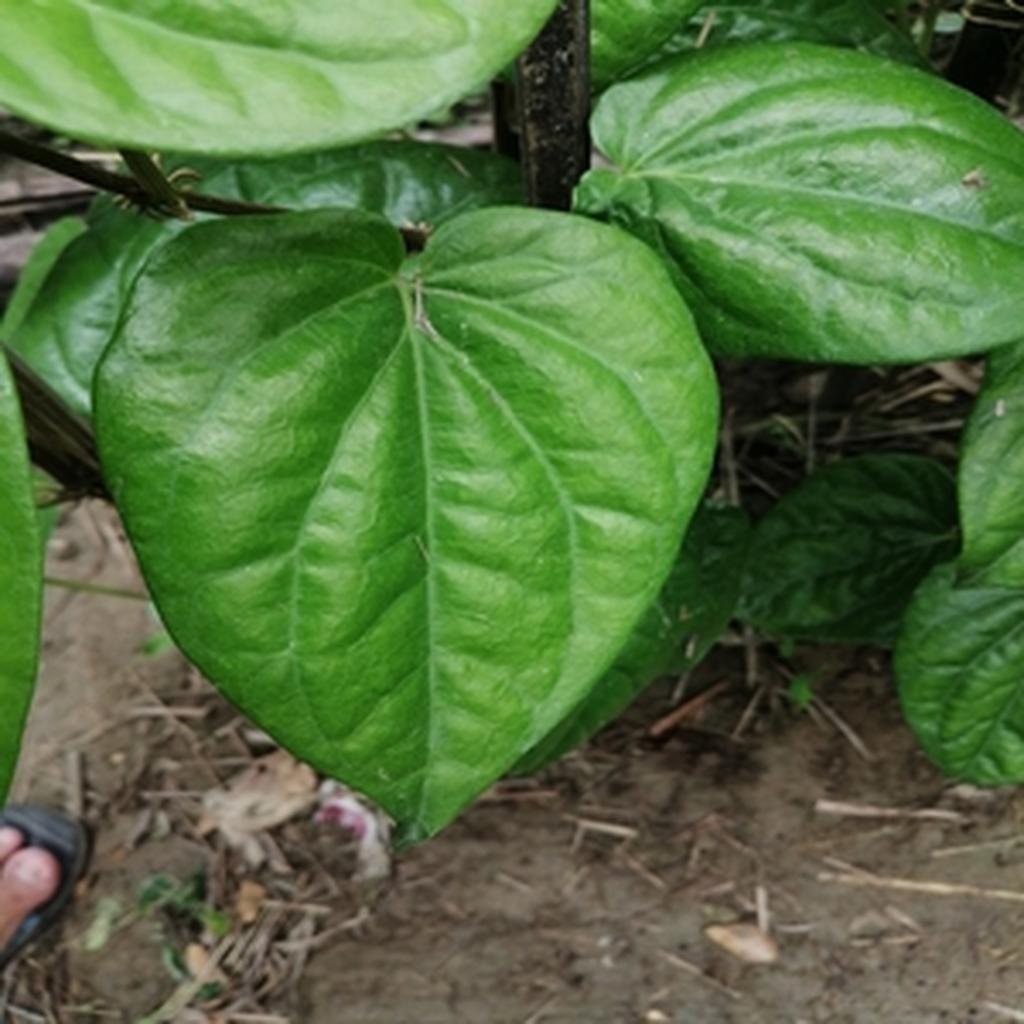
Label: Healthy_Leaf